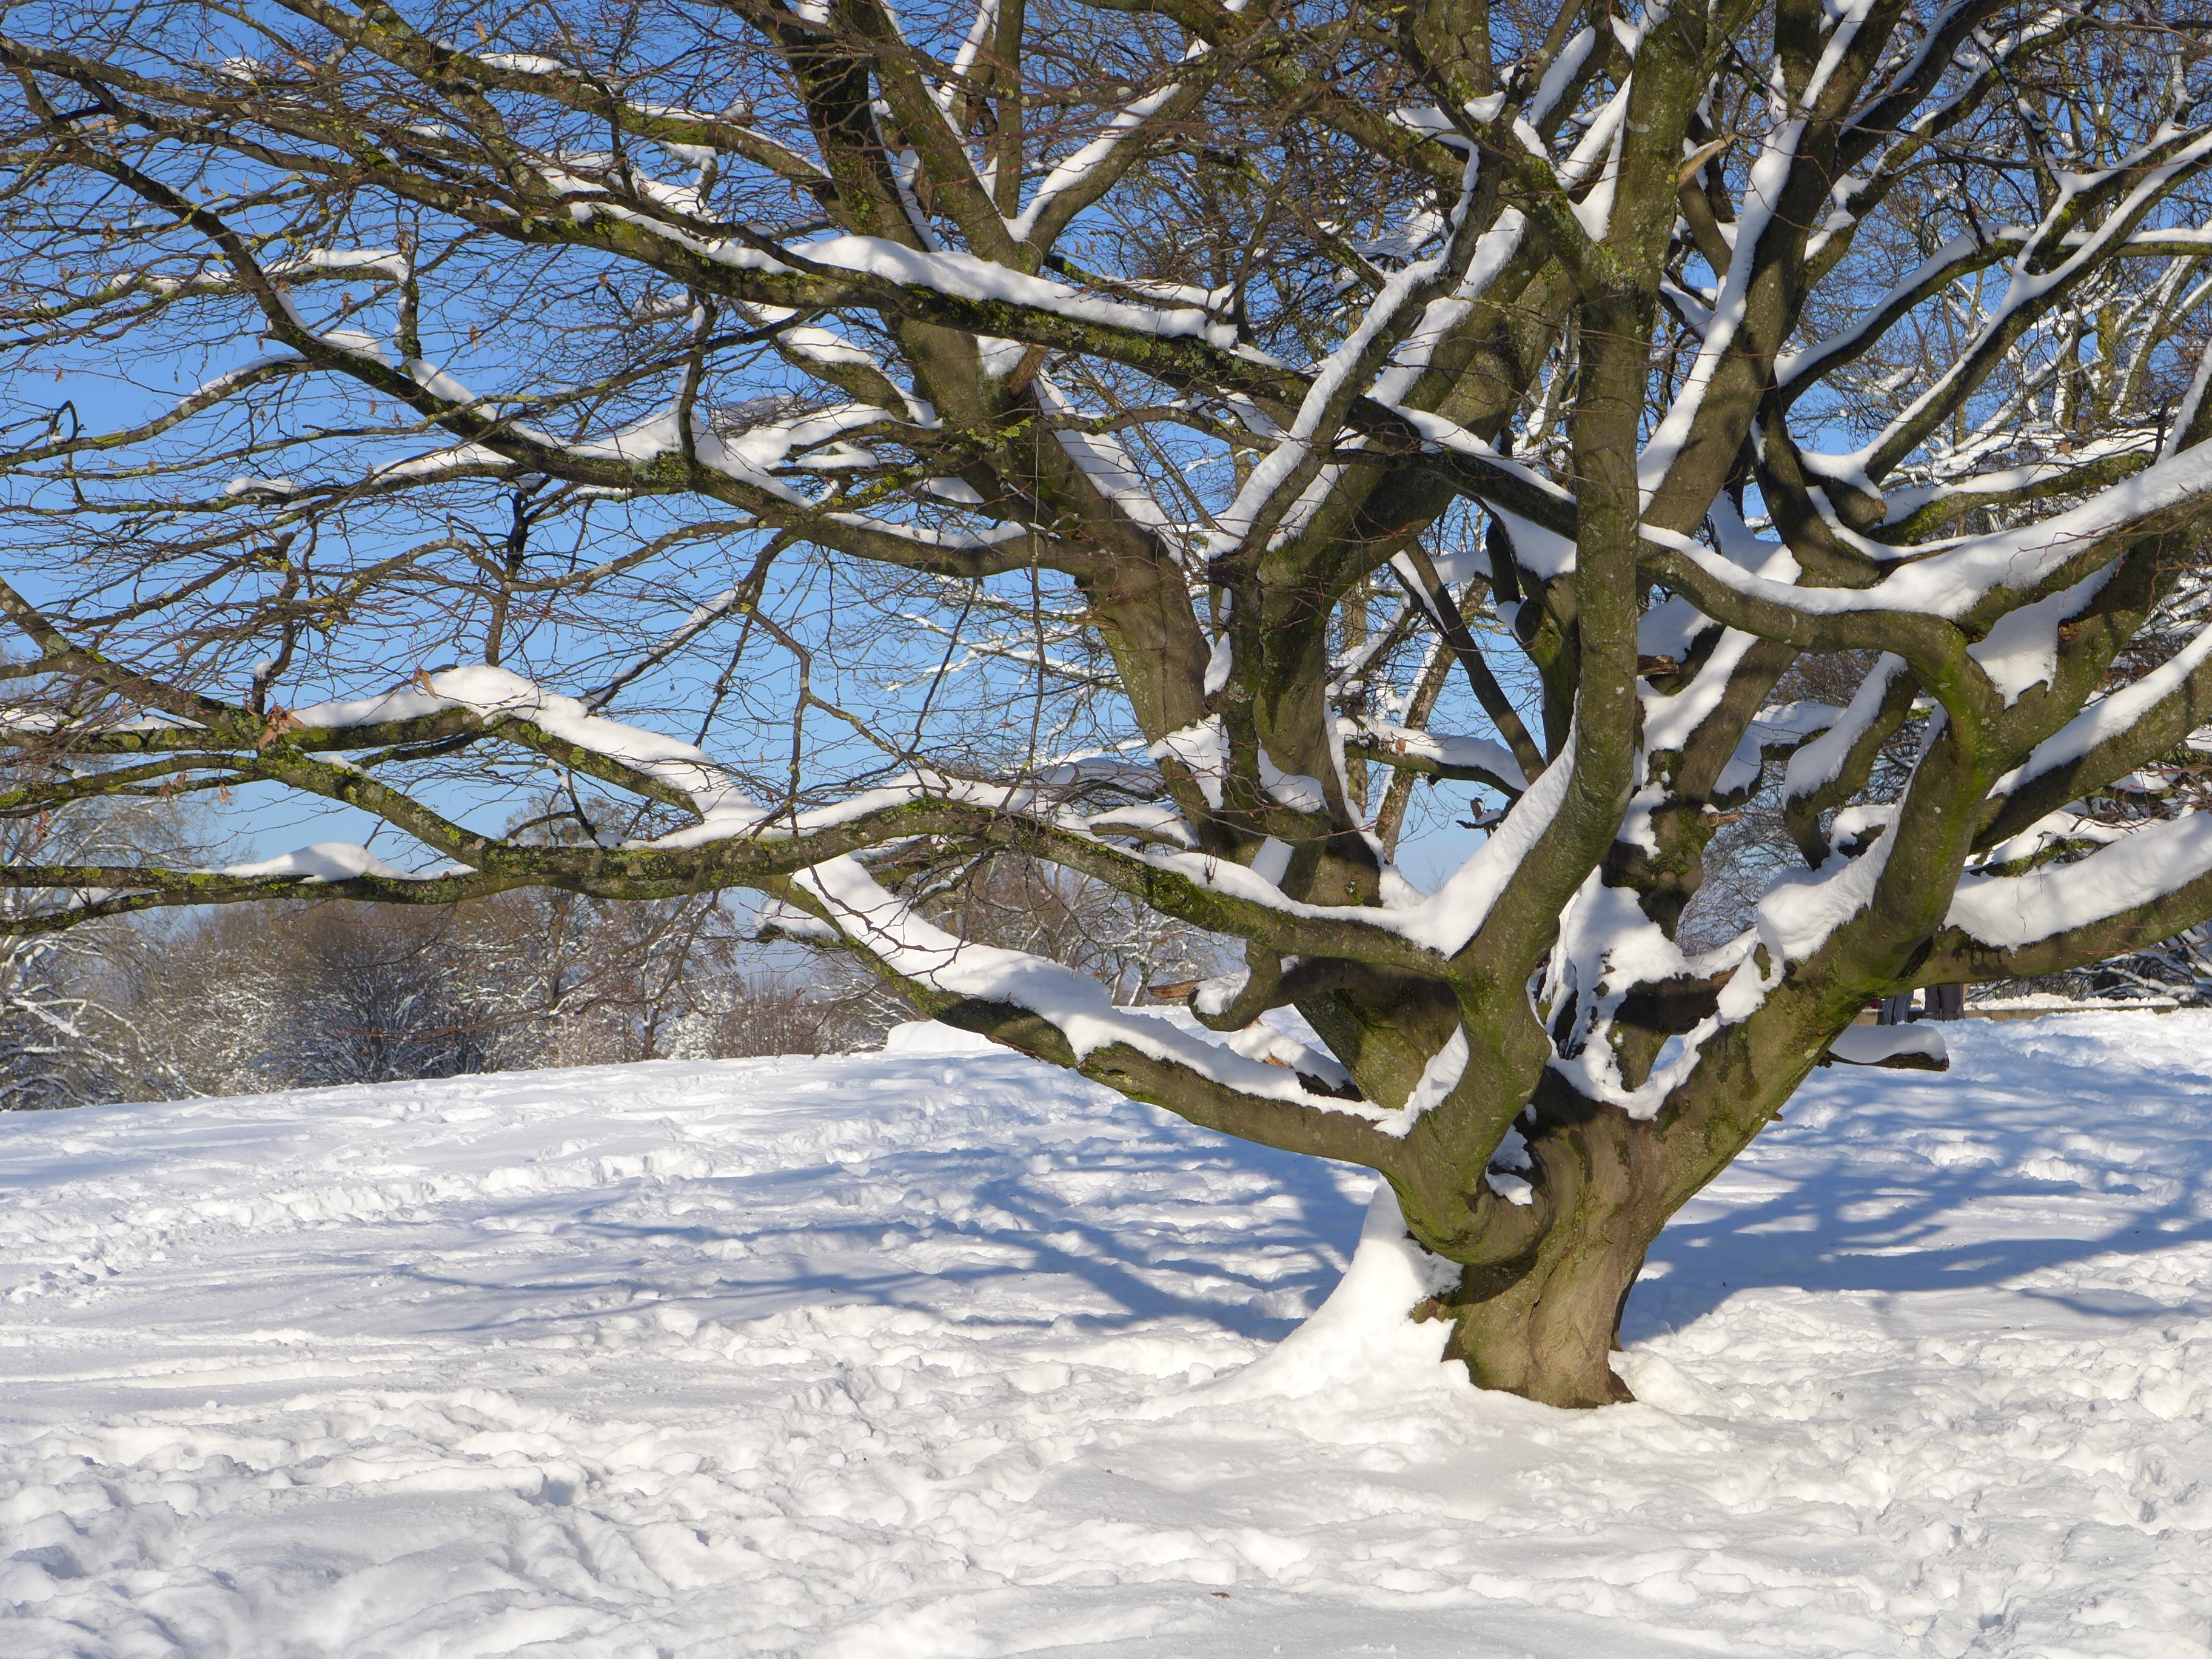
landscape, tree, nature, branch, snow, cold, winter, plant, sky, sunshine, white, frost, ice, weather, brown, snowy, blue, season, spruce, woodland, mood, wintry, time of year, traces, freezing, snow cover, woody plant